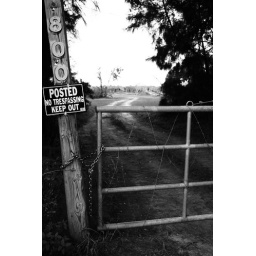
A dirt bike track, they just took that fence down so I took the picture just in time.